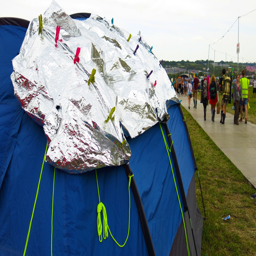
making baked potatoes in the tent ?